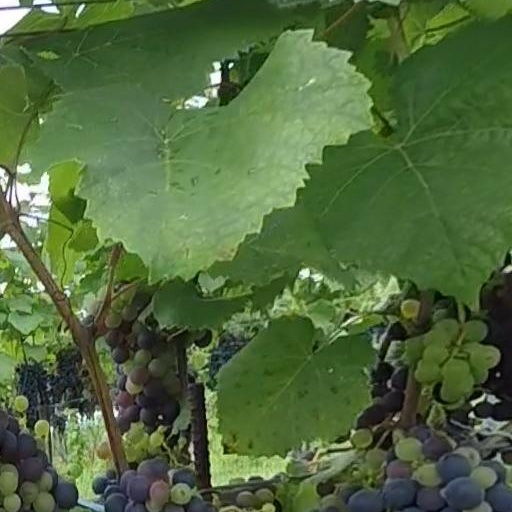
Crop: grape